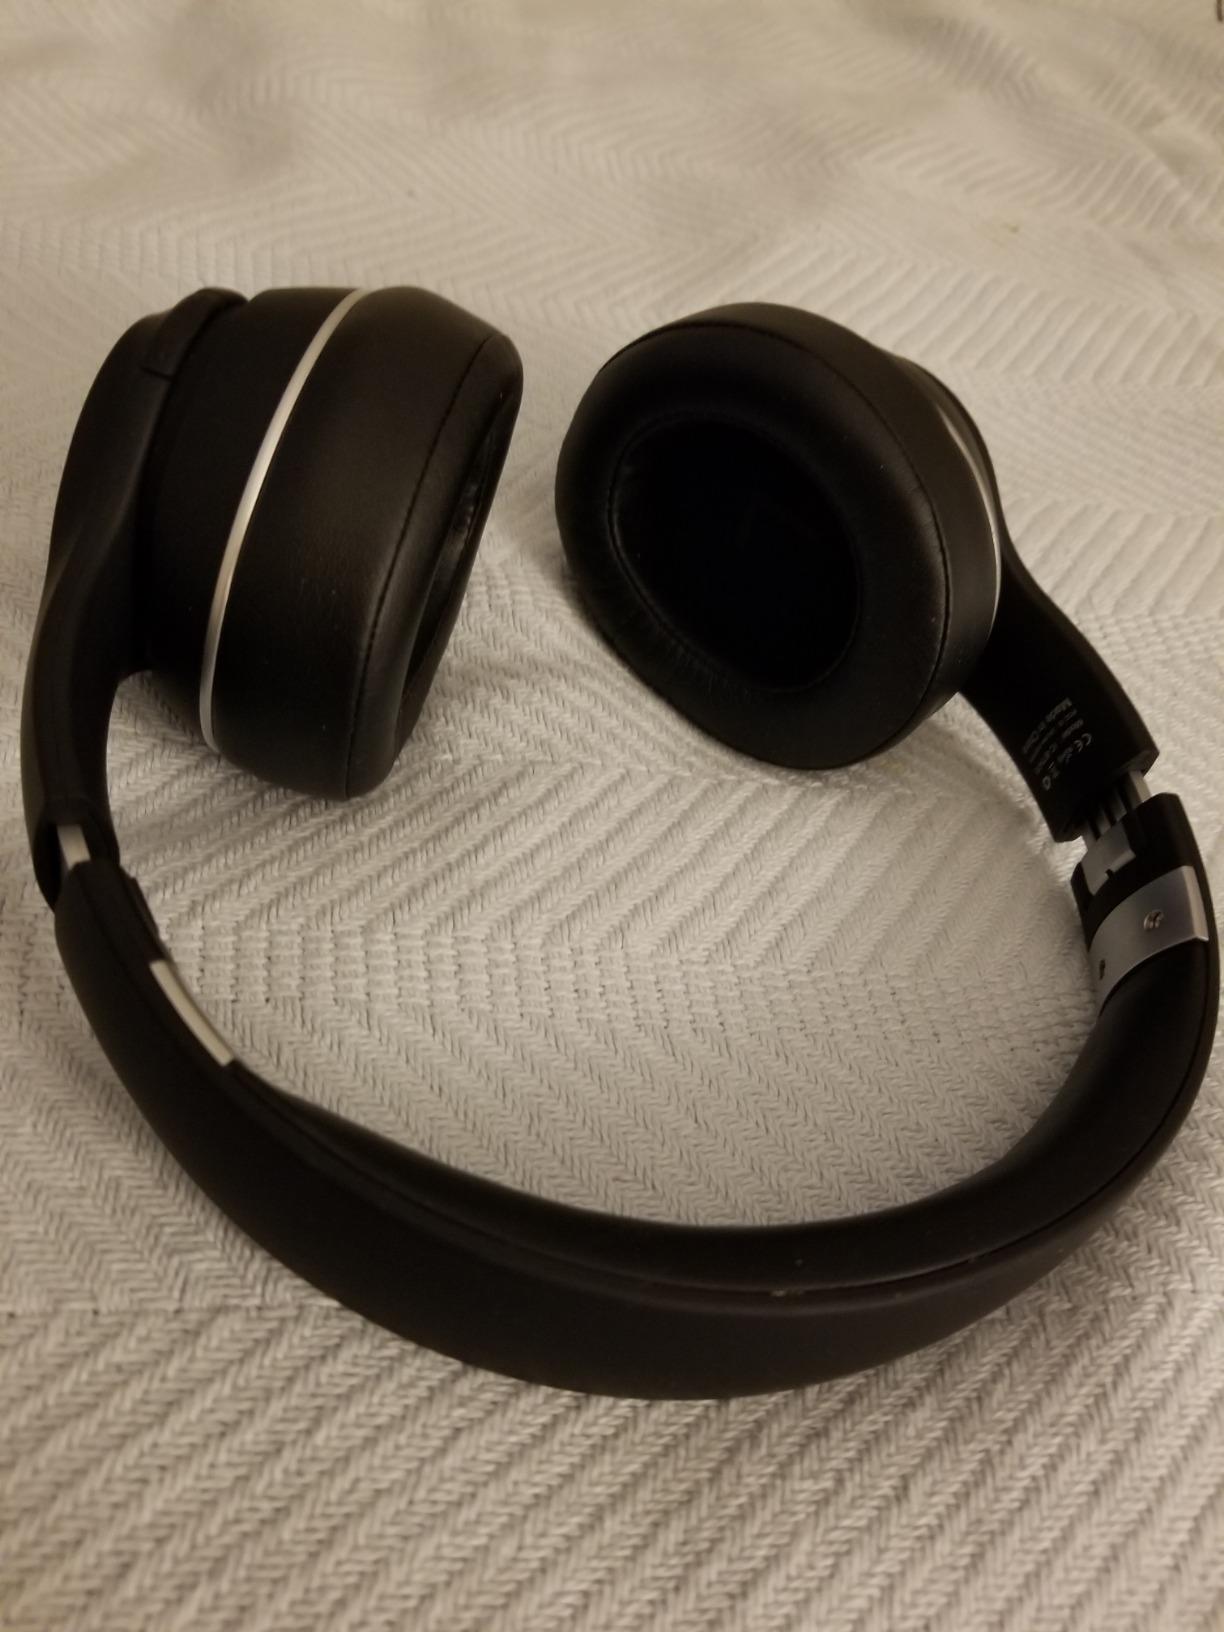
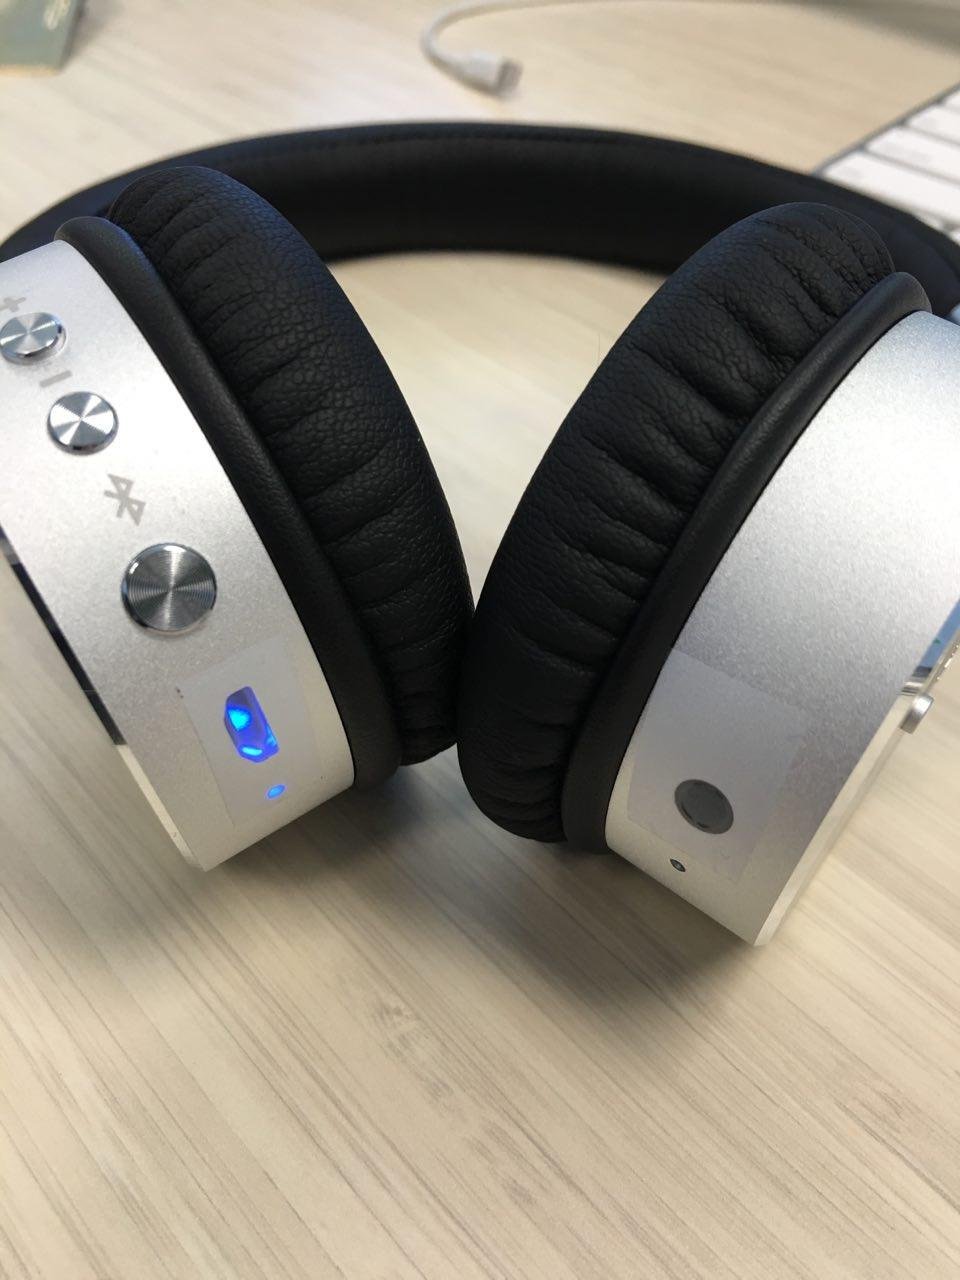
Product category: headphones
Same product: no